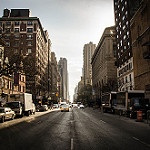
Label: street